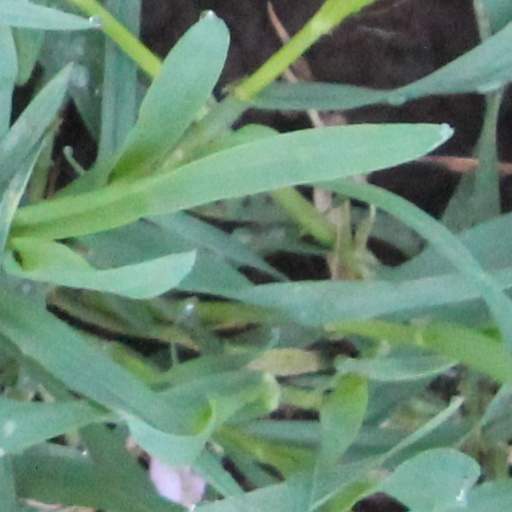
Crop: wheat